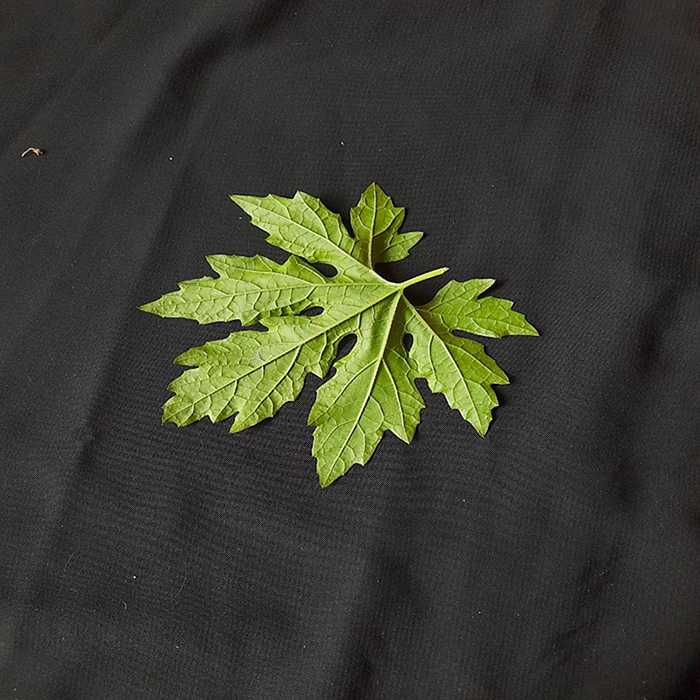
Plant: Bitter Gourd
Label: Fresh leaf